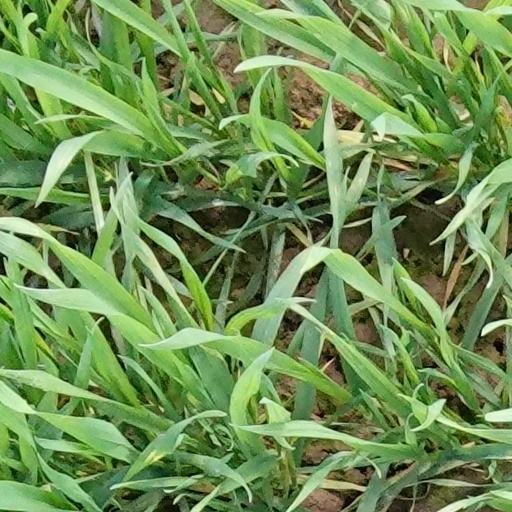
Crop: wheat